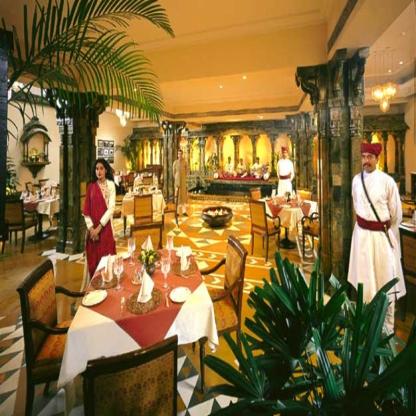
Scene: Indoor